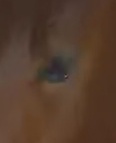
Face region: eyes (orbital_tightening_and_eye_area)
Pain indicator: moderately_present